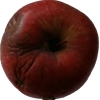
Label: Apple 17